RAF Bentley Priory

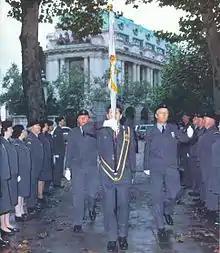
ROC Banner is marched into St Clement Danes church, London for laying up on 29 September 1991.

When the Corps' first Commandant Edward Masterman stood down in April 1936, Alfred Warrington-Morris replaced him and took control of the Observer Corps in the important period immediately prior to the Second World War. He oversaw the move of HQ Observer Corps to Bentley Priory and the Corps' adoption by RAF Fighter Command. He also controlled the Corps during the memorable events of the Battle of Britain and was still at the helm when the Observer Corps was granted the title "Royal" to become the Royal Observer Corps and became a uniformed branch of the RAF in April 1941. Warrington-Morris was Mentioned in dispatches in July 1940.